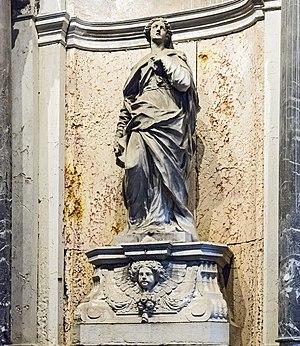
Santa Caterina est une église catholique dé-consacrée de Venise, dans le quartier de Cannaregio, contrada de San Felice.